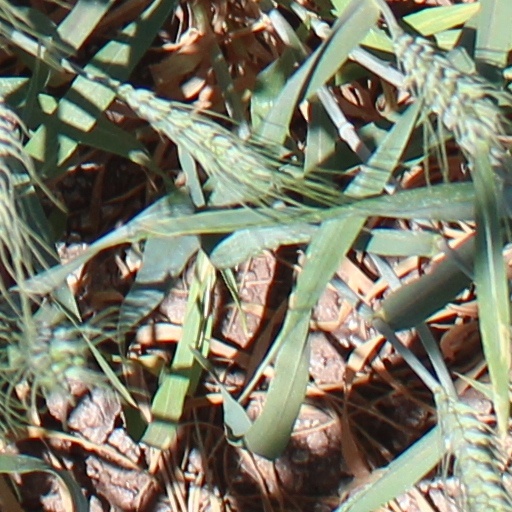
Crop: wheat